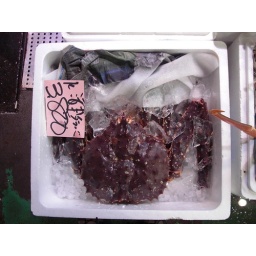
At the wholesale fish market in Kashiwa